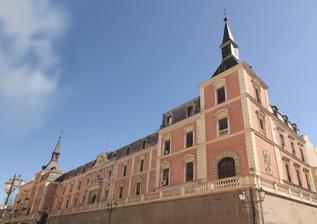
Building: Hall of Realms
Country: Spain
Year built: 1635
17th-century building in Madrid Exterior of the Salón de Reinos Partial view of the interior The Relief of Brisach by Jusepe Leonardo – one of the battle paintings which originally decorated the Salón de Reinos The Salón de Reinos (translated as "Hall of the Kingdoms" or "Hall of Realms") or salón grande ("great hall") is a 17th-century building in Madrid , originally a wing of the Buen Retiro Palace . The Salón de Reinos and the Casón del Buen Retiro are the only survivors of the original grand scheme of the palace. Built between 1630 and 1635, the Hall of Realms housed the largest paintings in the royal collection, now all in the Museo del Prado . It is named after its paintings of the coats of arms of the 24 kingdoms which formed the Kingdom of Spain at the time of Philip IV of Spain . The building served as the Museo del Ejército from 1841 to 2010 when the military collections were put on display at the Alcázar of Toledo . The Prado Museum acquired the vacant building to display part of its collections and made its renovation the subject of an architectural competition.  The brief was to redesign the space as part of the campus of the art museum for its 200th anniversary. It was won in 2016 by a scheme from the British firm Foster and Partners and the Spanish firm Rubio Arquitectura . Decoration of the room Originally intended as a place from which the king could watch and assist in theatrical productions in the courtyard, the Salón de Reinos was turned into a throne room when it was decided to turn Buen Retiro into a full palace. It was still used for spectacles and soirees , so a balcony was added so that festivities could be viewed from above, but as a throne room it had to impress ambassadors and other distinguished members of the courts of Europe who visited the palace. This meant the room's decoration was the most sumptuous in the whole palace, well-illuminated by several windows between jasper tables and silver lions and with a ceiling covered in grotesques . There were also wall paintings full of political symbolism with the ultimate aim of glorifying Philip IV. The designer of the room's decorative programme is unknown, though ultimate responsibility lay in the hands of the conde duque de Olivares himself, along with Jerónimo de Villanueva (who gave the lions and effected the payments) and with the intellectual advice of Francisco de Rioja and of the painters closest to Philip and Olivares, Juan Bautista Maíno and Velázquez . The Salón de Reinos is rectangular in plan, with narrow doors on the two longer sides. On its north and south sides hung twelve paintings (one now lost) on the theme of the major battles won by the armies of Philip IV in the early years of his reign. Between these paintings, and above the Salón's windows, were ten paintings by Zurbarán showing the labours of Hercules , comparing the exploits of the demi-god Hercules (then considered as the ancestor of the House of Habsburg ) with those of the king. The battle paintings juxtaposed examples by artists of the older generation such as Vicente Carducho or Eugenio Cajés (who had both served Philip III of Spain ) with ones by younger artists trained in naturalism such as Juan Bautista Maíno , Zurbarán (summoned from Seville for this very commission), Jusepe Leonardo , Félix Castelo (who did his first major work there), Antonio de Pereda and especially Velázquez, Philip IV's favourite. At the east and west ends were portraits by Velázquez of the royal family. The series was made up of equestrian portraits of Philip III and his wife Margaret of Austria (both on the west wall) and equestrian portraits of Philip IV and his wife Elisabeth of France either side their son and heir Balthasar Charles (all three on the east wall). These five paintings' distribution and staggered positioning exemplified the concepts of hereditary monarchy and dynastic continuity. Based on the titles held by Philip IV, the hall also contained shields showing the coats of arms of the twenty-four kingdoms and realms that made up his monarchy: Aragon , Archduchy of Austria , Lordship of Biscay , Duchy of Burgundy , Duchy of Brabant , Castile and León , Principality of Catalonia , Córdoba , County of Flanders , Galicia , Granada , Jaén , Mexico , Duchy of Milan , Murcia , Naples , Navarre , Peru , Portugal , Sardinia , Seville , Sicily , Toledo and Valencia (Philip IV also held the titles of Count of Habsburg , Count of Tyrol , and Lord of Molina , among others). Paintings Equestrian Portrait of Philip IV , by Velázquez The capture of Rheinfelden by Vicente Carducho The recovery of the island of Puerto Rico by Don Juan de Haro by Eugenio Cajés Hercules wrestling with the Nemean lion by Zurbarán The layout of the portraits and battle paintings in the Salón, based on the reconstruction produced by Jose Alvarez Lopera, which is in turn based on the Silva topográfica by Manuel de Gallegos and the 1701 inventory, is as follows: West wall (main entrance) Three works by Velázquez: Equestrian Portrait of Philip IV Equestrian Portrait of Elisabeth of France Equestrian Portrait of Prince Balthasar Charles East wall (behind the throne) Equestrian Portrait of Philip III , by Velázquez and workshop Equestrian Portrait of Margarita of Austria , by Velázquez North wall The expulsion of the Dutchmen from the island of San Martin by the Marquis of Cadreita , by Francisco de Zurbarán (lost). The capture of Rheinfelden by Vicente Carducho . Oil on canvas (297 x 357 cm), Museo Nacional del Prado. The Relief of Brisach by Jusepe Leonardo . Oil on canvas (304 x 360 cm), Museo Nacional del Prado. The relief of the Plaza de Constanza , Vicente Carducho. Oil on canvas (297 x 374 cm), Museo Nacional del Prado. The recovery of the island of Puerto Rico by Don Juan de Haro , Eugenio Cajés. Oil on canvas (290 x 344 cm), Museo Nacional del Prado. The recovery of the island of San Cristobal by Don Frederic of Toledo , Felix Castelo . Oil on canvas (297 x 311 cm), Museo Nacional del Prado. South wall The Recovery of Bahia by Juan Bautista Maíno. Oil on canvas (290 x 370 cm), Museo Nacional del Prado. The Relief of Genoa by the second Marquis of Santa Cruz , by Antonio de Pereda y Salgado . Oil on canvas (290 x 370 cm), Museo Nacional del Prado. The victory at Fleurus , by Vicente Carducho. Oil on canvas (297 x 365 cm), Museo Nacional del Prado. The surrender of Juliers by Jusepe Leonardo . Oil on canvas (307 x 381 cm), Museo Nacional del Prado. The Surrender of Breda , by Diego Velázquez. Oil on canvas (307 x 367 cm), Museo Nacional del Prado. The defense of Cadiz against the English , by Zurbarán. Oil on canvas (302 x 323 cm). Museo Nacional del Prado. Trials of Hercules Over the windows were paintings of the trials of Hercules by Zurbarán, all 130 cm x 160 cm, all oil on canvas, all now in the Prado: Hercules and the Cretan bull . Hercules's struggle with Antaeus . Hercules' struggle with the Erymanthian boar . Hercules diverting the river Alpheus . Hercules and Cerberus . Hercules wrestling with the Nemean lion . Hercules fights the Hydra of Lerna . Hercules closes the straits of Gibraltar . Hercules kills king Gerion . Death of Hercules . Later history The recovery of the island of San Cristobal by Don Frederic of Toledo by Felix Castelo The Salón de Reinos, and the Salón de Fiestas (now the Casón del Buen Retiro ) were the only parts of the palace to survive the intense French bombardment between 1808 and 1814 during the Peninsular War and the appearance of the buildings were transformed by post-war rebuilding. For a long time (since 1841) the Salón de Reinos housed the Museo del Ejército. Restoration project In the early 21st century the Spanish Ministry of Culture launched a series of studies and reforms to move the Army museum to a larger, better and more modern setting at the Alcázar of Toledo , giving the Hall of Realms over to the Prado , which already had responsibility for the Casón and which could then return the Salón de Reinos to its 17th-century appearance and reinstate the paintings originally meant for it. This would be all the easier since the wall paintings, ceiling paintings and grotesques were still well preserved. However, the initial proposal caused a debate on the building's final use, with some opposing it since it would separate works by Velázquez such as The Surrender of Breda from his other works in the Prado, and others since they felt that such a move was unjustified just to recreate a single room. The redesign of the building was the subject of a competition, and in 2017 displays relating to the winning proposal were shown in an exhibition in the Telefónica Building , Madrid, about the work of the architect Norman Foster . A comparison was drawn with an earlier project by the same architect, the Carré d'Art in Nîmes where he was working in proximity to an ancient temple. The team of Foster and Rubio envisaged the Salon stripped of some of its post 17th century accretions and combined with modernistic features. Completion of the restoration has been much delayed. The Museo del Ejército reopened in Toledo in July 2010. The works on the Salón de Reinos to convert it for the use of the Prado were originally expected to occur from 2010 to 2012, with a budget of 42.5 million Euros. In the aftermath of the financial crisis , deadlines went by, and in 2016 the project to add the building to the Museo del Prado’s campus was being presented as part of the Museum’s 200th anniversary celebrations which were scheduled for 2019. In the event, funding was put on hold until 2021. Pending the beginning of building work, there has been scope to give over the Salón de Reinos and its adjoining rooms to activities such as temporary exhibitions. In 2017 the artist Cai Guo-Qiang used the Hall of Realms for 8 works of art using gun-powder. References ^ a b "Foster + Partners and Rubio Arquitectura win international Prado Museum competition" (Press release). 2016. ^ "Norman Foster. Common Futures" . 2 October 2017. ^ (in Spanish) EFE (5-2-2009). «El Plan del Prado prevé culminar su nueva ampliación». Archived 2010-04-08 at the Wayback Machine La Opinión de Zamora (Editorial Prensa Ibérica). Consulted 16-7-2009. ^ "See Cai Quo-Qiang Turn El Prado's Hall of Realms Into a Factory of Explosive Art" . artnet News . October 25, 2017. Bibliography (in Spanish) PÉREZ SÁNCHEZ, Alfonso E. (1992). Pintura barroca en España 1600-1750. Madrid : Ediciones Cátedra. ISBN 84-376-0994-1 . (in Spanish) BROWN y J. H. ELLIOT, Jonathan (1985). Un palacio para el rey. El Buen Retiro y la corte de Felipe IV. Madrid : Alianza Editorial. ISBN 84-292-5111-1 . (in Spanish) GARRIDO PÉREZ, Carmen (1992). Velázquez. Técnica y evolución. Madrid : Museo del Prado. ISBN 84-87317-16-2 . (in Spanish) LÓPEZ TORRIJOS, Rosa (1985). La mitología en la pintura española del Siglo de Oro. Madrid : Cátedra. ISBN 84-376-0500-8 . (in Spanish) Corpus velazqueño. Documentos y textos (2000), Madrid, Ministerio de Educación, Cultura y Deporte, ISBN 84-369-3347-8 External links Media related to Salón de Reinos at Wikimedia Commons (in Spanish) Salón de Reinos. (in Spanish) Information on the Salón de Reinos (in Spanish) Photographs of the Museo del Ejército, once housed in the Salón de Reinos 40°24′57″N 3°41′26″W / 40.41583°N 3.69056°W / 40.41583; -3.69056 v t e Museo del Prado Buildings Villanueva building Casón del Buen Retiro Hall of Realms Cloister of Saint Jerome Paintings Spanish Esquivel : José de Espronceda Gisbert : Execution of Torrijos and his Companions on the Beach at Málaga Goya : Allegory of Industry – Asmodea – Atropos – Blind Man's Bluff – Boys playing soldiers – Charles IV of Spain and His Family – Los caprichos – Christ Crucified – The Clothed Maja – The Colossus – The Countess of Chinchon – Los disparates – The Dog – The Drunk Mason – The Duchess of Alba and la Beata – Fight with Cudgels – Josefa Bayeu – Judith and Holofernes – La Leocadia – Man Mocked by Two Women – La novillada – Portrait of the Marchioness of Santa Cruz – Men Reading – The Milkmaid of Bordeaux – The Naked Maja – The Parasol – A Pilgrimage to San Isidro – Pilgrimage to the Fountain of San Isidro – Saturn Devouring His Son – The Second of May 1808 – Self-portrait at 69 years – Summer – The Third of May 1808 – Two Old Men – Two Old Ones Eating Soup – The Victorious Hannibal Seeing Italy from the Alps for the First Time – Witches' Flight – Witches' Sabbath (The Great He-Goat) El Greco : The Nobleman with his Hand on his Chest – Adoration of the Shepherds – Doña María de Aragón Altarpiece – Annunciation – Christ Carrying the Cross – The Fable – The Flight into Egypt – Holy Face of Jesus – Holy Trinity – Julián Romero and Saint Julian – Portrait of a Doctor – Portrait of a Gentleman – Portrait of a Young Nobleman – Portrait of an Elderly Man – Portrait of an Unknown Gentleman – Portrait of Jerónimo de Cevallos – Portrait of Rodrigo Vázquez de Arce – Saint Andrew and Saint Francis – Saint Anthony of Padua – Saint Bernardino of Siena [1] – Saint James the Great – Saint John the Evangelist – Saint Paul – Saint Sebastian – Saint Thomas the Apostle – Holy Trinity – The Saviour – Virgin Mary Luna : The Death of Cleopatra Maíno : Adoration of the Magi – Portrait of a Gentleman – The Recovery of Bahía de Todos los Santos Murillo : Adoration of the Shepherds (1650) – Aranjuez Immaculate Conception – The Christ Child and the Infant John the Baptist with a Shell – Christ on the Cross (1675, 1677) – The Conversion of Saint Paul – The Good Shepherd – The Holy Family with a Little Bird – The Immaculate Conception of El Escorial – The Immaculate Conception of Los Venerables – The Martyrdom of Saint Andrew – Our Lady of the Rosary – The Patrician's Dream – Rebecca and Eleazar Pradilla : Doña Joanna the Mad Ribera : Jacob's Dream – Democritus – Isaac and Jacob – Ixion – Tityos – The Martyrdom of Saint Philip – The Blind Sculptor Sánchez Gallque : The Mulattos of Esmeraldas [2] Velázquez : Las Meninas – The Triumph of Bacchus – Las Hilanderas – The Surrender of Breda – Mars Resting – Equestrian Portrait of Philip IV – Equestrian Portrait of Elisabeth of France – Equestrian Portrait of Prince Balthasar Charles – Equestrian Portrait of Philip III – Equestrian Portrait of Margarita of Austria – Equestrian Portrait of the Count-Duke of Olivares – Adoration of the Magi – Apollo in the Forge of Vulcan – Christ Crucified – Coronation of the Virgin – View of the Garden of the Villa Medici – Prince Balthasar Charles as a Hunter – Portrait of the Infante Don Carlos – Doña Antonia de Ipeñarrieta y Galdós and Her Son Don Luis – The Jester Barbarroja – The Jester Calabacillas – The Jester Don Diego de Acedo – The Jester Don John of Austria – Portrait of Francisco Lezcano – Infanta Margarita Teresa in a Pink Dress – Portrait of Maria Anna – Portrait of Juan Martínez Montañés – The Nun Jerónima de la Fuente – Portrait of Pablo de Valladolid – Portrait of Philip IV in Armour – Portrait of Mariana of Austria – Portrait of Sebastián de Morra Zurbarán : Agnus Dei – The Death of Hercules – The Defence of Cádiz Against the English – Hercules and the Hydra – Hercules Separates Mounts Calpe and Abylla – Hercules Fighting the Nemean Lion – Saint Elizabeth of Portugal – Saint Luke Painting the Crucifixion – Saint Peter Nolasco's Vision of Saint Peter the Apostle – Still Life with Pots – The Vision of Saint Peter Nolasco Dutch, Flemish, German Anonymous : The Fountain of Life Baldung : The Ages and Death Bosch : The Garden of Earthly Delights – Adoration of the Magi – Cutting the Stone – The Haywain Triptych – Head of a Halberdier – The Seven Deadly Sins and the Four Last Things – The Temptation of St Anthony Bouts : Triptych with Scenes from the Life of the Virgin Bruegel the Elder : The Triumph of Death – The Wine of Saint Martin's Day – Excursion in the Countryside of Infanta Isabel Clara Eugenia – Life in the Countryside – The Infanta Isabel Clara Eugenia in the Mariemont Park (with de Momper) – Landscape (with de Momper) – The Five Senses (with Rubens) Campin : Marriage of the Virgin – Werl Triptych de Crayer : Caritas Romana (1625) David : Rest on the Flight into Egypt Dürer : Adam and Eve – Self-Portrait van Dyck : Self-portrait with Sir Endymion Porter – The Betrayal of Christ – The Brazen Serpent – Diana and a Nymph Surprised by a Satyr – Saint Rosalia – The Crowning with Thorns van Hemessen : The Surgeon Francken the Younger : The Sciences and the Arts Jordaens : Apollo as Victor over Pan – Meleager and Atalanta – The Painter's Family Memling : Adoration of the Magi Mengs : Portrait of José Nicolás de Azara de Momper : Landscape with Sea and Mountains – A Farm – Flemish Market and Washing Place – Landscape with Skaters – The Infanta Isabel Clara Eugenia in the Mariemont Park (with Brueghel the Elder) – Landscape (with Brueghel the Elder) Patinir : Landscape with Charon Crossing the Styx Rembrandt : Judith at the Banquet of Holofernes Rubens : The Judgement of Paris (1638) – The Three Graces – Adoration of the Magi – The Dance of the Villagers – Diana and Callisto – Equestrian Portrait of the Duke of Lerma – The Fall of Man – The Garden of Love – The Birth of the Milky Way – The Rape of Europa – The Rape of Ganymede – Saint George and the Dragon – Saturn – The Triumph of the Church – Deucalion and Pyrrha – The Five Senses (with Brueghel the Elder) Stom : The Incredulity of Saint Thomas Strobel : Feast of Herod with the Beheading of St John the Baptist Teniers the Younger : Archduke Leopold Wilhelm in his Painting Gallery in Brussels (1651) Verhaecht : Alpine Landscape van der Weyden : The Descent from the Cross – Durán Madonna Italian Fra Angelico : Annunciation Anguissola : Portrait of Elisabeth of Valois – Portrait of Infanta Isabella Clara Eugenia [3] – Portrait of Giovanni Battista Caselli Barocci : Nativity Bellini : Madonna and Child with Saint Mary Magdalene and Saint Ursula Botticelli : The Story of Nastagio Degli Onesti, part one Caravaggio : David and Goliath Carracci : Assumption of the Virgin – Mural Paintings from the Herrera Chapel – Venus, Adonis and Cupid Correggio : Noli me tangere – Madonna and Child with the Infant John the Baptist A. Gentileschi : The Birth of Saint John the Baptist O. Gentileschi : The Finding of Moses (1633) Leonardo : Mona Lisa (by his studio) Lotto : Portrait of Marsilio Cassotti and His Bride Faustina Mantegna : Death of the Virgin Parmigianino : Holy Family with Angels – Portrait of Camilla Gonzaga and Her Three Sons – Portrait of Pier Maria Rossi di San Secondo – Saint Barbara Raphael : Portrait of a Cardinal – Christ Falling on the Way to Calvary – Madonna of the Rose – Visitation – La Perla (with Romano) Romano : Holy Family under an Oak Tree Andrea del Sarto : Sacrifice of Isaac Tintoretto : Christ Washing the Disciples' Feet – Joseph and Potiphar's Wife – Judith and Holofernes (by his studio) – The Washing of the Feet Tiepolo : The Immaculate Conception Titian : The Bacchanal of the Andrians – Equestrian Portrait of Charles V – The Fall of Man – Alfonso d'Avalos Addressing his Troops – Danaë Receiving the Golden Rain (1565) – The Entombment – La Gloria – Virgin and Child Between Saints Anthony of Padua and Roch – Mater Dolorosa with Clasped Hands – Philip II in Armour – Portrait of Charles V with a Dog – Portrait of Federico II Gonzaga – Portrait of Isabella of Portugal – Sisyphus – Tityus – Religion saved by Spain – Salome - Self-Portrait (1567) – Saint Margaret and the Dragon – Venus and Adonis (1554) – Venus and Musician (1550, 1555) – The Virgin and Child with Saint George and Saint Dorothy – The Worship of Venus Veronese : Venus and Adonis – Christ Among the Doctors – The Finding of Moses French Anonymous : Agony in the Garden Baudry : The Pearl and the Wave van Loo : The Family of Philip V (1743) Lorrain : Landscape with St Paula of Rome Embarking at Ostia – The Ford – Landscape with St María de Cervelló – Landscape with the Burial of St Serapia – Landscape with the Finding of Moses – Landscape with the Temptation of St Anthony – Landscape with Tobias and Raphael Poussin : Parnassus – Landscape with Three Figures – Saint Cecilia Ranc : The Family of Philip V (1723) – Portrait of Ferdinand VI as a Boy Watteau : Marriage Contract and Country Dancing Vouet : Time Defeated by Love, Beauty and Hope Other British paintings Sculptures Rome The Apotheosis of Claudius Castor and Pollux [1] On display at El Greco Museum in Toledo [2] On display at Museo de América in Madrid [3] On display at the Spanish Embassy in Paris Category